Nessos Painter

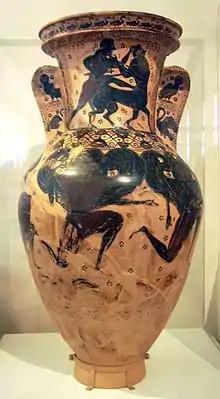
Name vase, in National Archaeological Museum in Athens

Many of the artist's known works feature characters from Greek myths and legends. On the neck of a Middle Protoattic vase from the 7th century BCE, located in National Archaeological Museum of Athens, the painter depicted Nessos fighting Heracles. In this depiction Heracles is moving from left to right, opposite the direction that a victor would take, prompting the belief that most of the Nessos Painter vessels are found in funerary settings. The painter's early works are reminiscent of the proto-Corinthian style, using space-filling ornamentation like that of the Berlin Painter. The 'Nessos' vase shows the artist establishing a style distinct from the Corinthian style, which at this stage (late 7th century BCE) was marked by clear clay fields and contour drawing. The ornamentation and contour drawing was the critical distinction of the new black-figure style. Most of his work falls in the last quarter of the 7th century, during the transition from the proto-Corinthian to Corinthian. During this time he did not completely abandon contour drawing, but by using two or more etched lines he introduced a new sharpness and suggestion of form—most particularly with curls, feathers and spring designs.